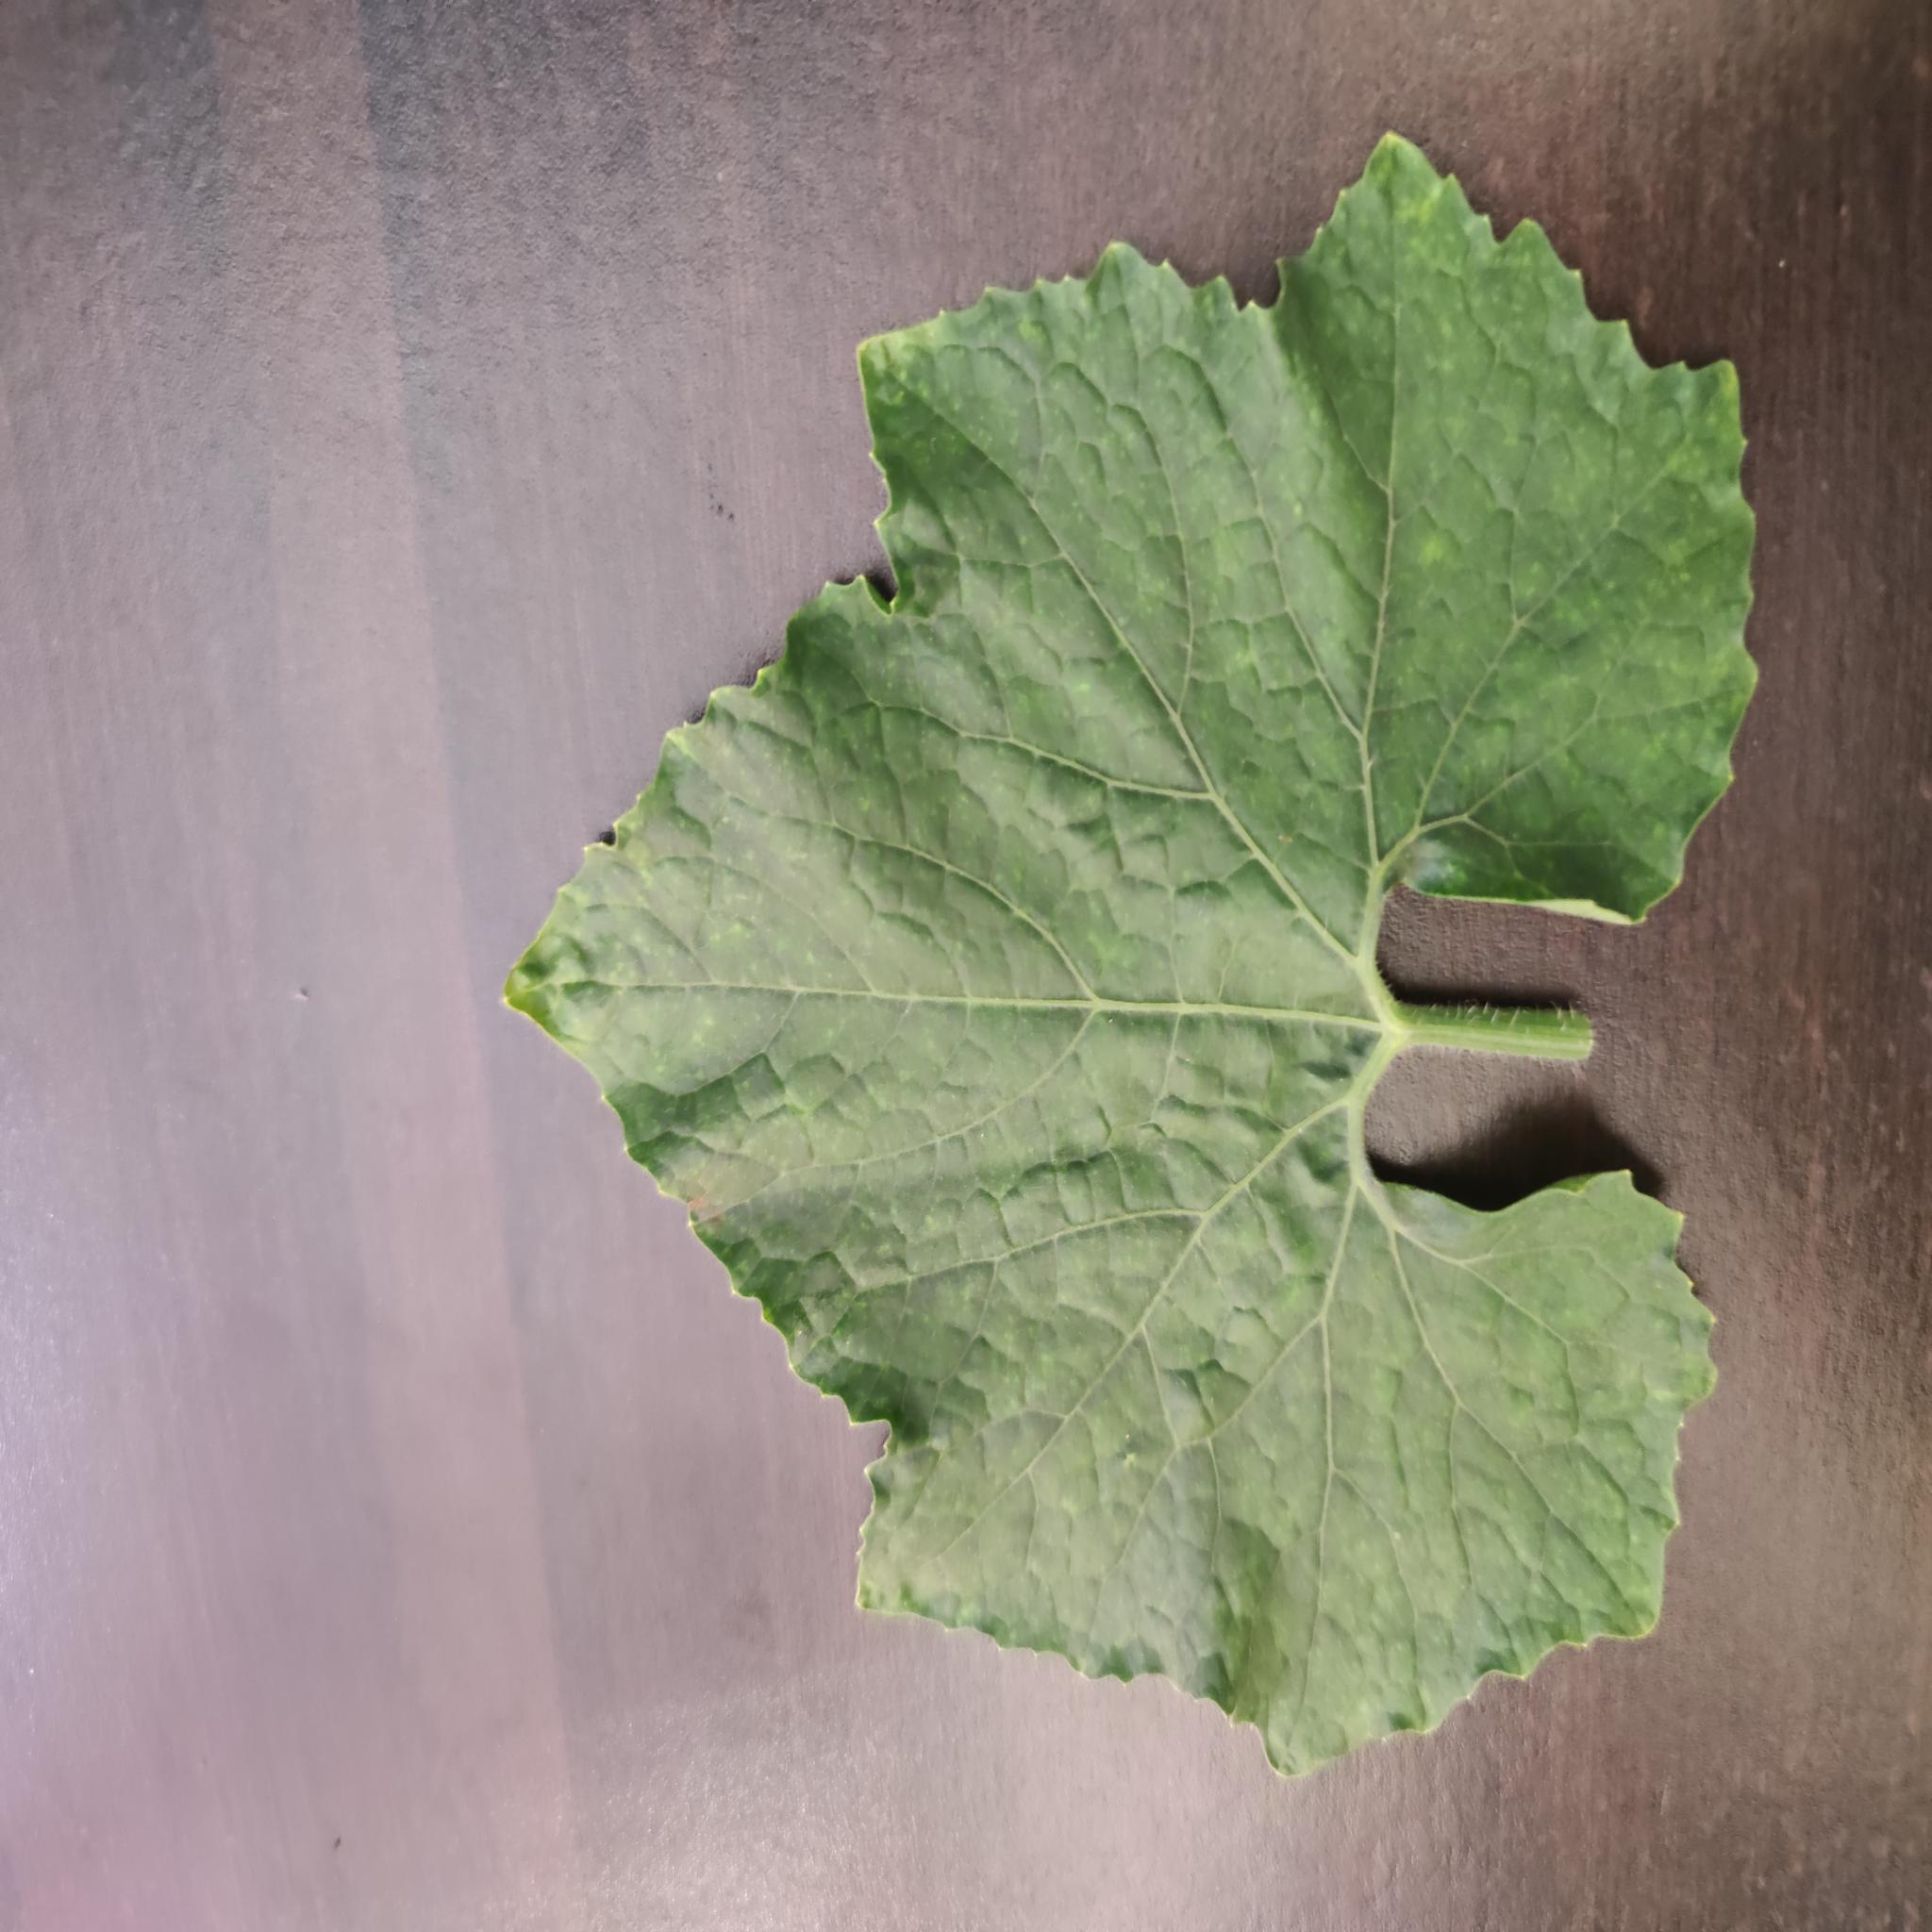
Label: Healthy